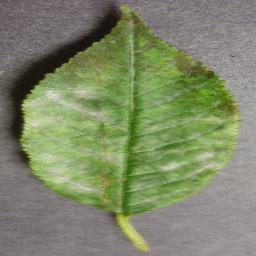
Label: Cherry___Powdery_mildew